Stateside Puerto Ricans

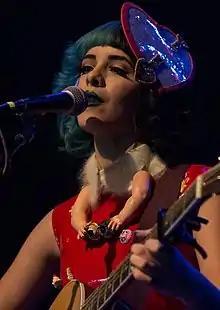
Melanie Martinez in February 2014

The stateside Puerto Rican community has usually been characterized as being largely poor and part of the urban underclass in the United States. Studies and reports over the last fifty years or so have documented the high poverty status of this community. However, the picture at the start of the 21st century also reveals significant socioeconomic progress and a community with a growing economic clout. Middle-class neighborhoods predominately populated by Puerto Ricans are mostly found throughout Central Florida, including Orlando, Tampa and their suburbs. Significant numbers of middle-class Puerto Ricans can also be found in the Philadelphia metropolitan area, in upper North Philadelphia, particularly around the Olney-Juniata-Lawncrest area and in Camden County, New Jersey outside the city of Camden, and in the New York City metropolitan area, particularly in the eastern portion of the Bronx and Westchester County, as well as many suburbs of Miami and Boston and throughout New Jersey and southern New England. Smaller, more scattered numbers of well-off Puerto Ricans can be seen throughout the United States, in both traditional Puerto Rican settlements in the Northeast and Midwest, and in progressive sunbelt cities of the South and West.